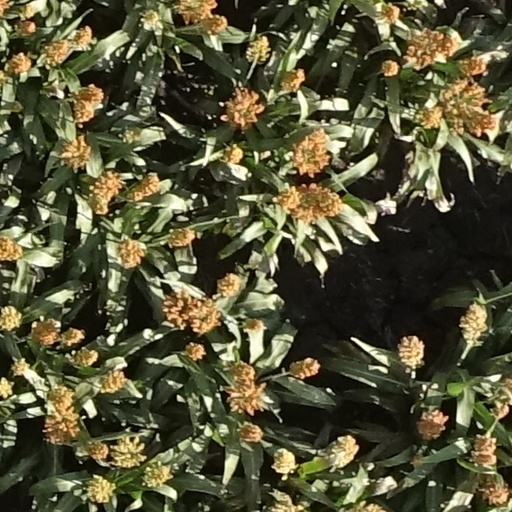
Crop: sorghum